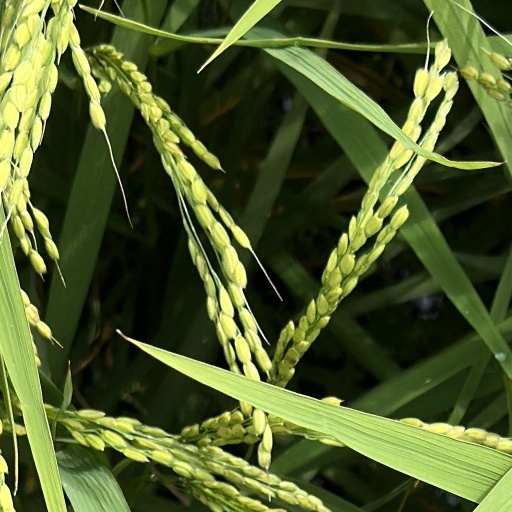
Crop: rice